Miguelete Tower

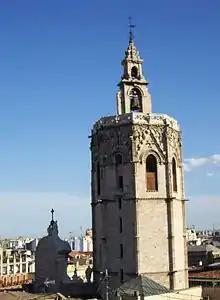
A view of the west side of the Miguelete Tower

Originally it was a separate tower, and it was joined to the Cathedral at the end of the 15th century when the central nave was extended. It has access through an angular portal adorned with archivolts and a passage covered with curious ribbed turns. The octagonal tower measures 50.85 m, its perimeter being equal to its height, with external decoration of diagonal buttresses on the corners and the fine moldings that indicate the different levels of the floors.